Glenfern, Queensland

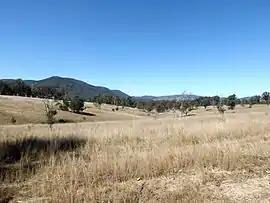
Fields along Runges Road, 2015

Glenfern is a rural locality in the Somerset Region, Queensland, Australia. In the , Glenfern had a population of 11 people.